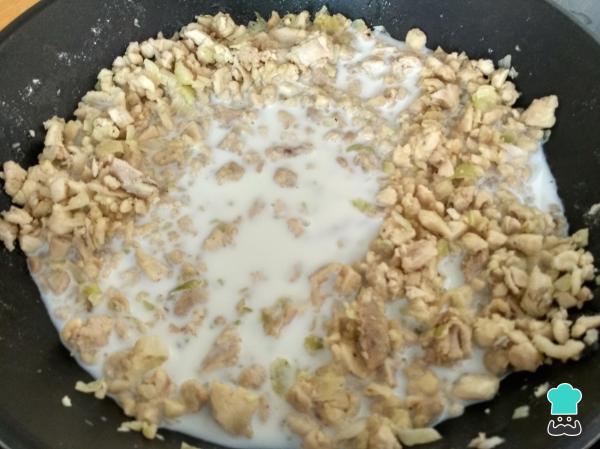
Agregamos la harina, dejamos que se cocine durante 2 minutos, y añadimos la leche poco a poco hasta que la masa de las croquetas de pollo espese.Ponemos un poco de sal, pimienta y nuez moscada molida. Sin dejar de remover la masa, dejamos cocinar hasta que ésta no se pegue en la sartén (aproximadamente 15 minutos).Truco: Si la masa queda muy líquida se puede añadir más harina y viceversa.